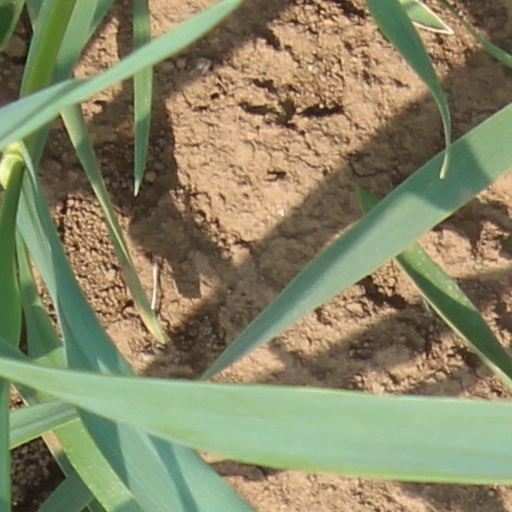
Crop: wheat